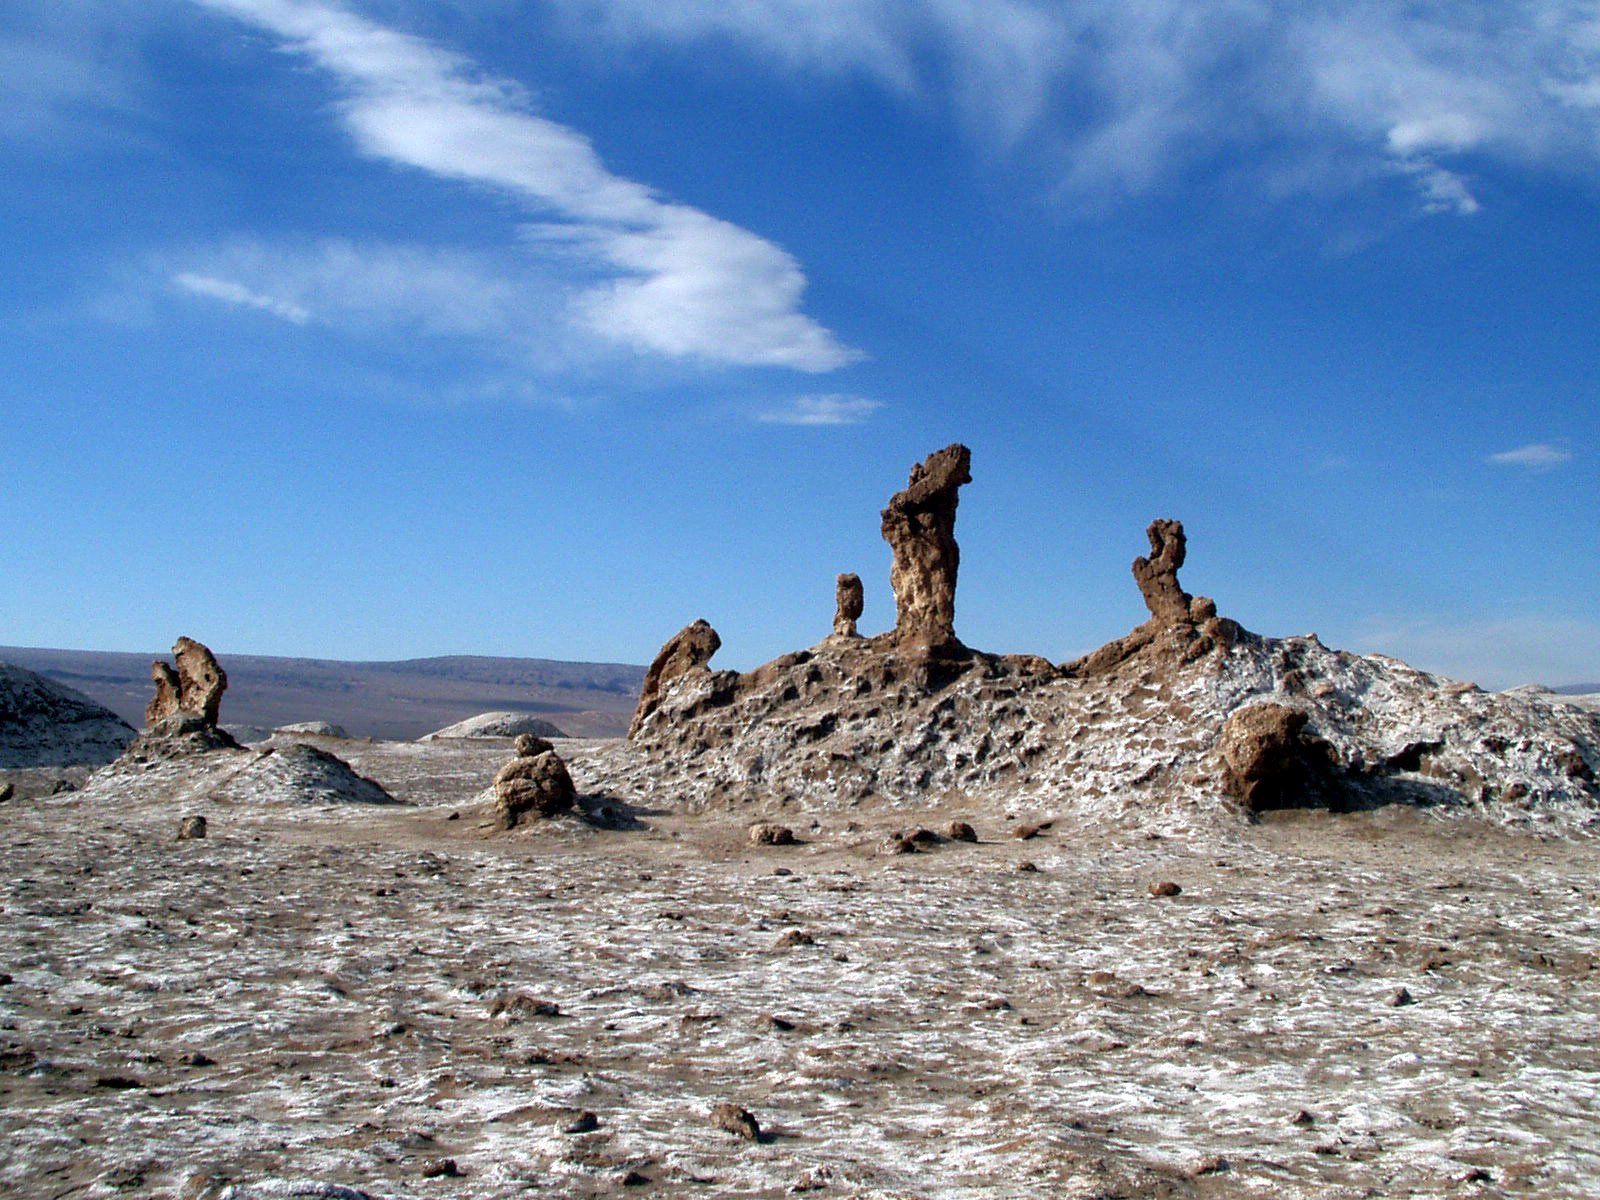
sea, coast, rock, wilderness, walking, mountain, desert, lake, adventure, cliff, salt, chile, geology, landform, atacama desert, natural environment, salt crust